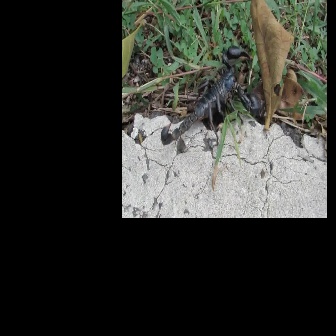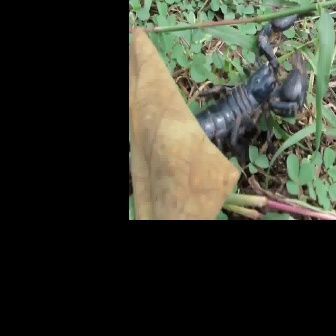
  Please identify the target specified by the bounding box [160,45,260,145] in the first image and locate it in the second image. Return the coordinates in [x_min,y_min,x_max,y_max] format.
Answer: [129,10,315,196]